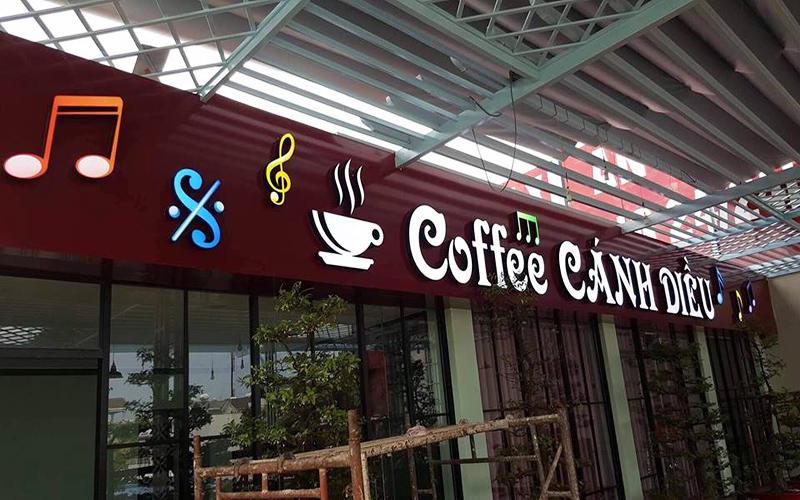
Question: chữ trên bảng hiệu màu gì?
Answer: màu trắng